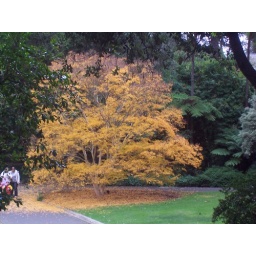
it was the only orange thing within all this green